L'Alarme: société française d'action contre l'alcoolisme

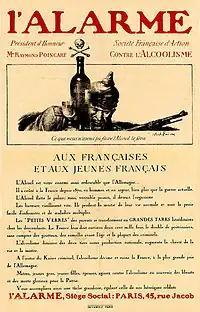
L'Alarme

L'Alarme: société française d'action contre l’alcoolisme was a movement in France, inaugurated in January 1914, under the auspices of the Ligue national contre l'alcoolisme (French National League Against Alcoholism), to bring public sentiment for increased restrictions upon the liquor traffic to bear upon the election of candidates for the Chamber of Deputies.